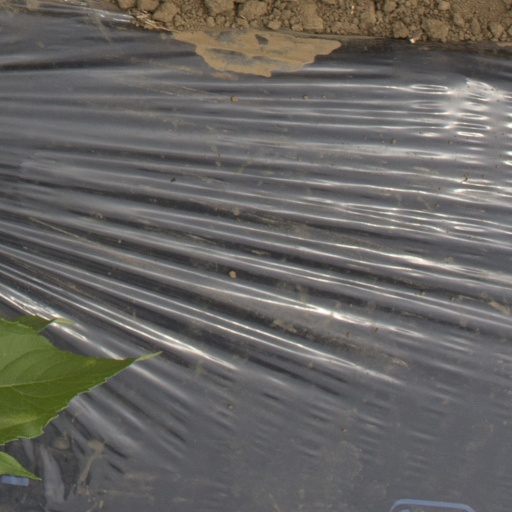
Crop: Jerusalem artichoke